Cardiovascular disease

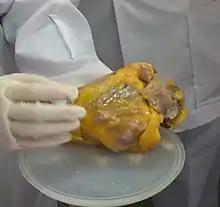
Calcified heart of an older woman with cardiomegaly

Age is the most important risk factor in developing cardiovascular or heart diseases, with approximately a tripling of risk with each decade of life. Coronary fatty streaks can begin to form in adolescence. It is estimated that 82 percent of people who die of coronary heart disease are 65 and older. Simultaneously, the risk of stroke doubles every decade after age 55.